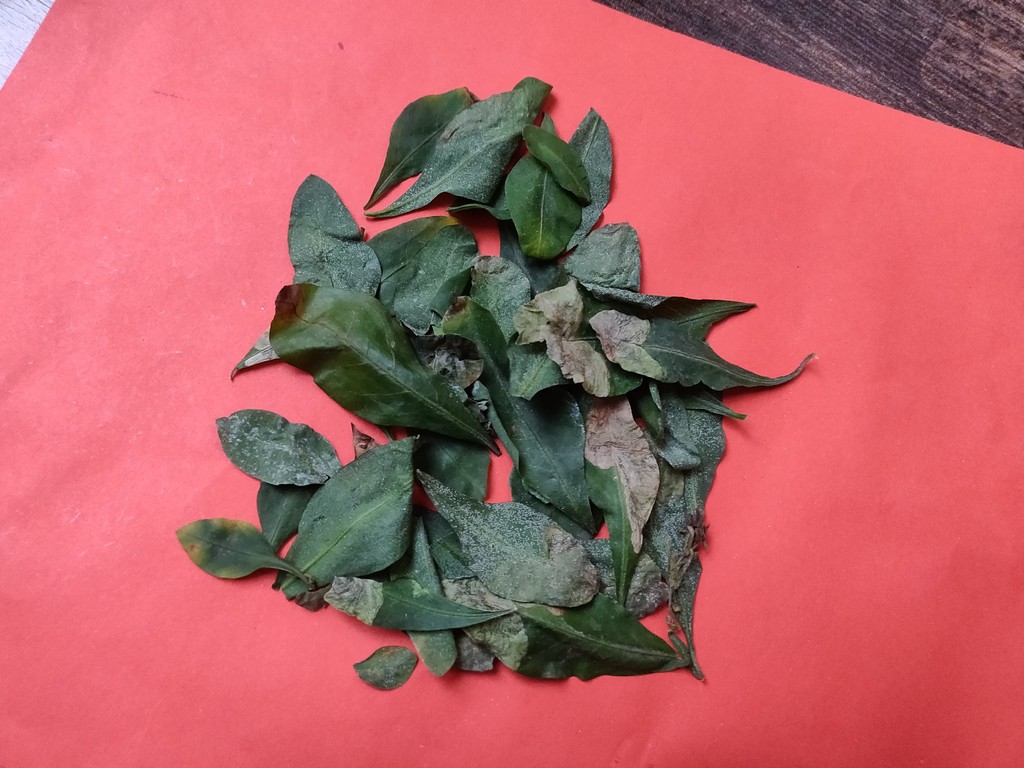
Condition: Unhealthy
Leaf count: multiple
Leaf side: unknown